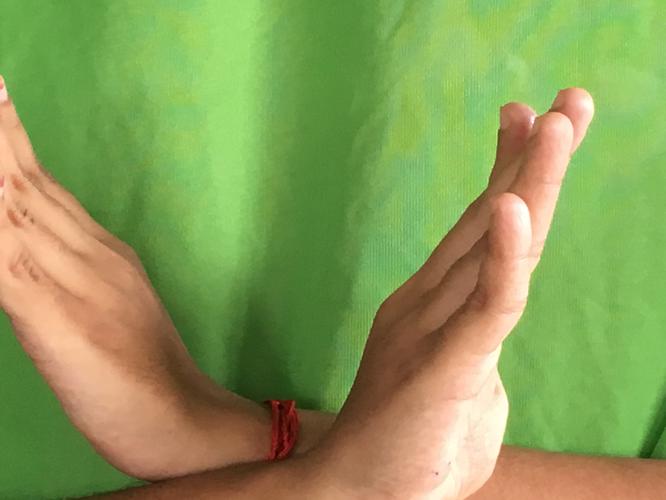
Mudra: Swastikam
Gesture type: double_hand